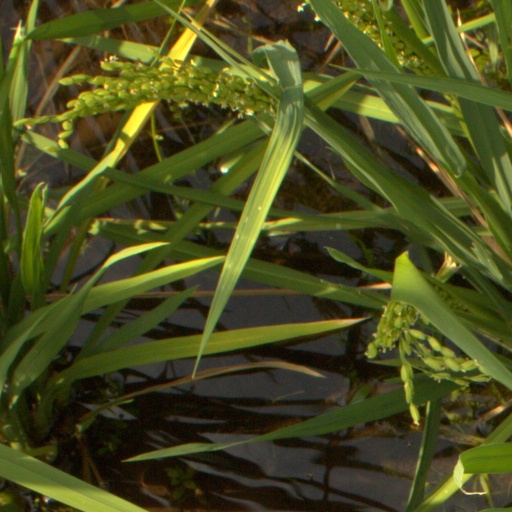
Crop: rice